Indy Legends Charity Pro–Am race

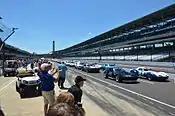
The starting grid for the 2016 Pro–Am race

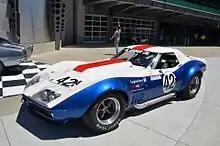
The car of Al Unser Jr. at the 2016 Pro–Am race

The inaugural Pro–Am was won by the team of Al Unser Jr. and Peter Klutt, driving a 1969 Chevrolet Corvette. Eliseo Salazar and Gary Moore finished second. Rounding out the podium in third place was Willy T. Ribbs & Ed Sevadjian. Klutt started the race in the #42C Corvette, then pitted during an early yellow to hand to car over to Unser, who drove to victory.